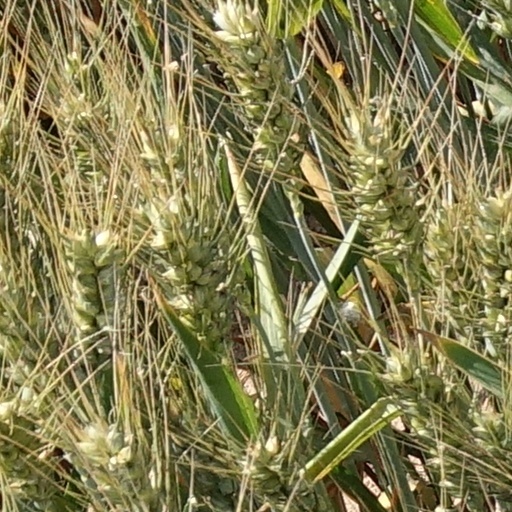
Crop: wheat